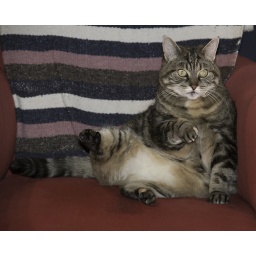
I will shortly be marketing a full set of cat yoga moves in the form of a coffee table book